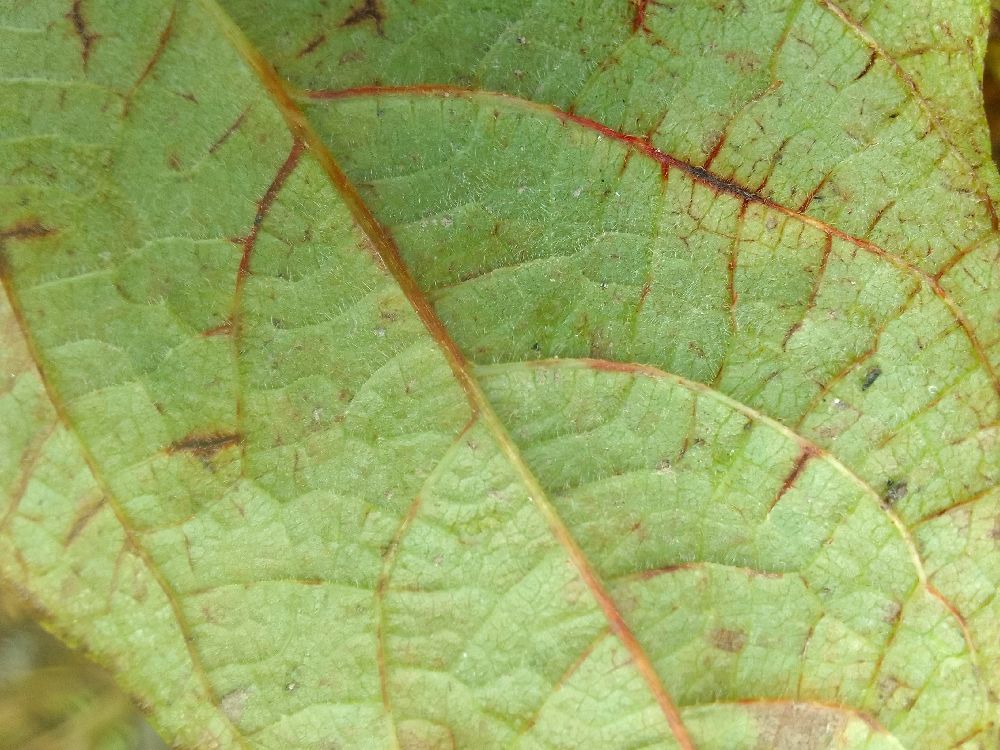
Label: anthracnose